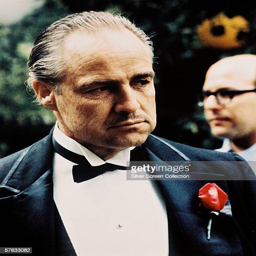
actor as film character directed by film director